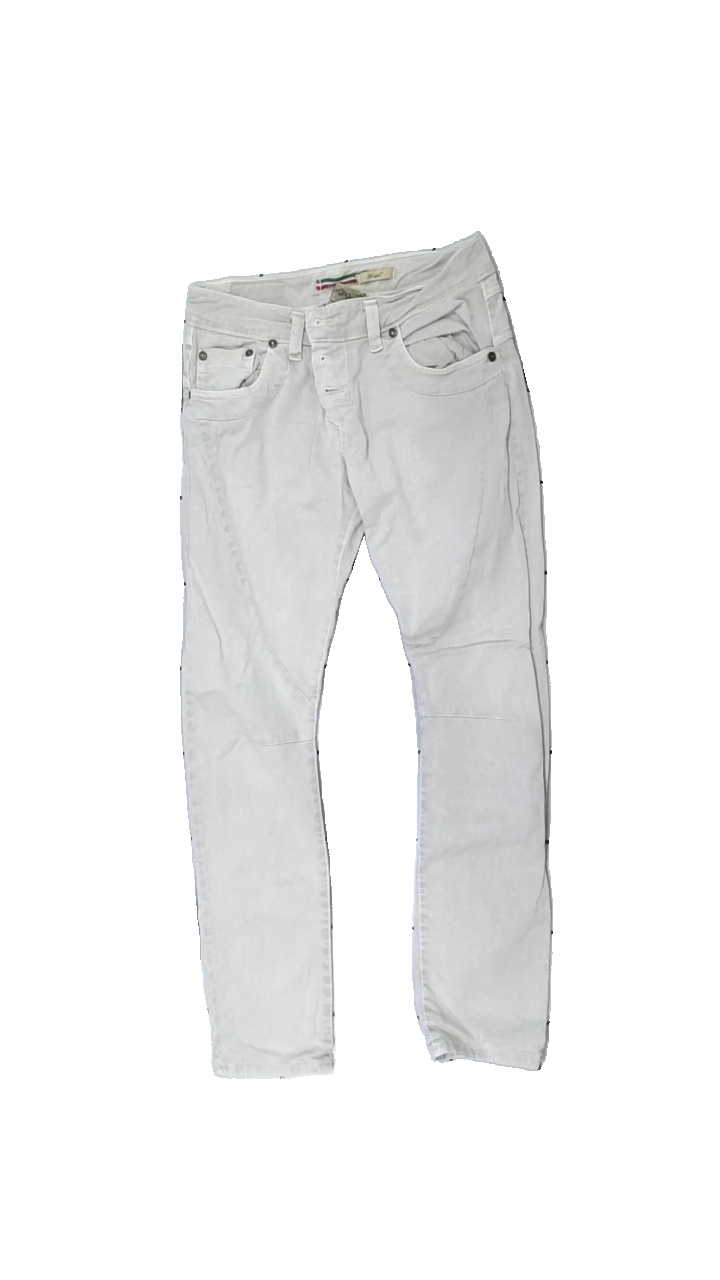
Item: Jeans (Ladies)
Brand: Please Vintage Glam
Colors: Beige
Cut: Regular
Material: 100% cotton
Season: All
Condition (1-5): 3
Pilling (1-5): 4
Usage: Reuse
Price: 50-100